Ancient Greek sculpture

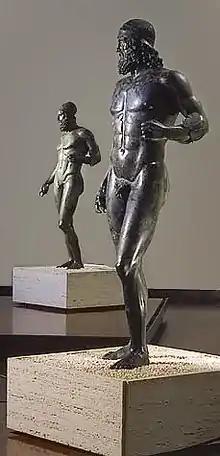
Riace bronzes, examples of proto classic bronze sculpture, Museo Nazionale della Magna Grecia, Reggio Calabria

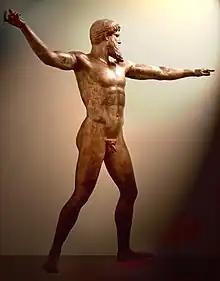
Artemision Bronze, thought to be either Poseidon or Zeus, c. 460 BC, National Archaeological Museum, Athens. Found by fishermen off the coast of Cape Artemisium in 1928. The figure is more than 2 m in height.

Inspired by the monumental stone sculpture of ancient Egypt and Mesopotamia, the Greeks began again to carve in stone. Free-standing figures share the solidity and frontal stance characteristic of Eastern models, but their forms are more dynamic than those of Egyptian sculpture, as for example the Lady of Auxerre and Torso of Hera (Early Archaic period, , both in the Louvre, Paris). After about 575 BC, figures such as these, both male and female, began wearing the so-called archaic smile. This expression, which has no specific appropriateness to the person or situation depicted, may have been a device to give the figures a distinctive human characteristic.